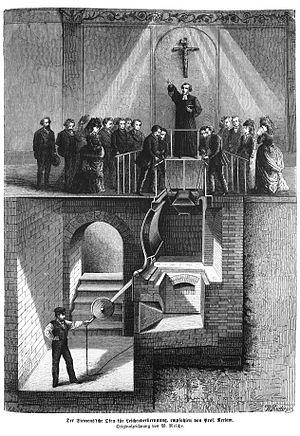
La crémation est une technique funéraire visant à brûler et réduire en cendres le corps d’un être humain mort. Elle a dans certains cas une dimension sacrée, et les cendres peuvent ensuite faire l’objet d’un rituel, comme être conservées dans une urne ou dispersées dans un lieu, par exemple un jardin du souvenir, qui est parfois symbolique comme dans l’océan pour des marins.
Un four crématoire ou four de crémation est un four permettant de réduire en cendres le corps des êtres humains et des animaux. Il est situé généralement dans un crématorium.